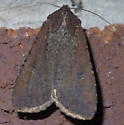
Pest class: cutworms